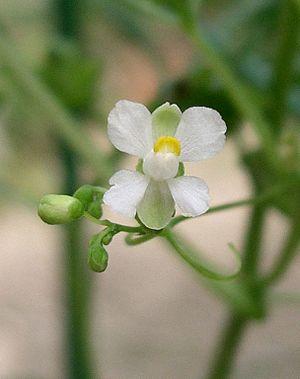
Cardiospermum est un genre de lianes et d'arbustes de la famille des Sapindaceae.